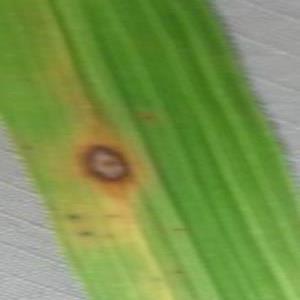
Disease: Brownspot